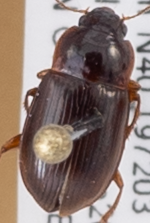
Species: Amara quenseli
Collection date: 2018-09-25
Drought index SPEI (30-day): -2.09
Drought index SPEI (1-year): -2.09
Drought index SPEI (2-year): -0.926